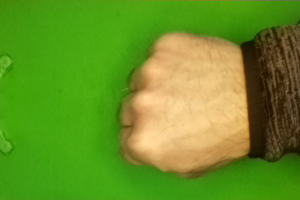
Label: rock